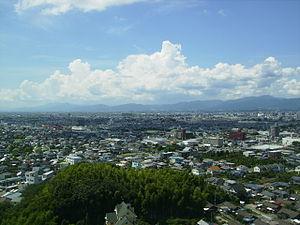
Panorama de la ville de Kurume au Japon 日本語: 久留米市
Kurume est la troisième ville la plus peuplée de la préfecture de Fukuoka, dans l'Ouest du Japon.